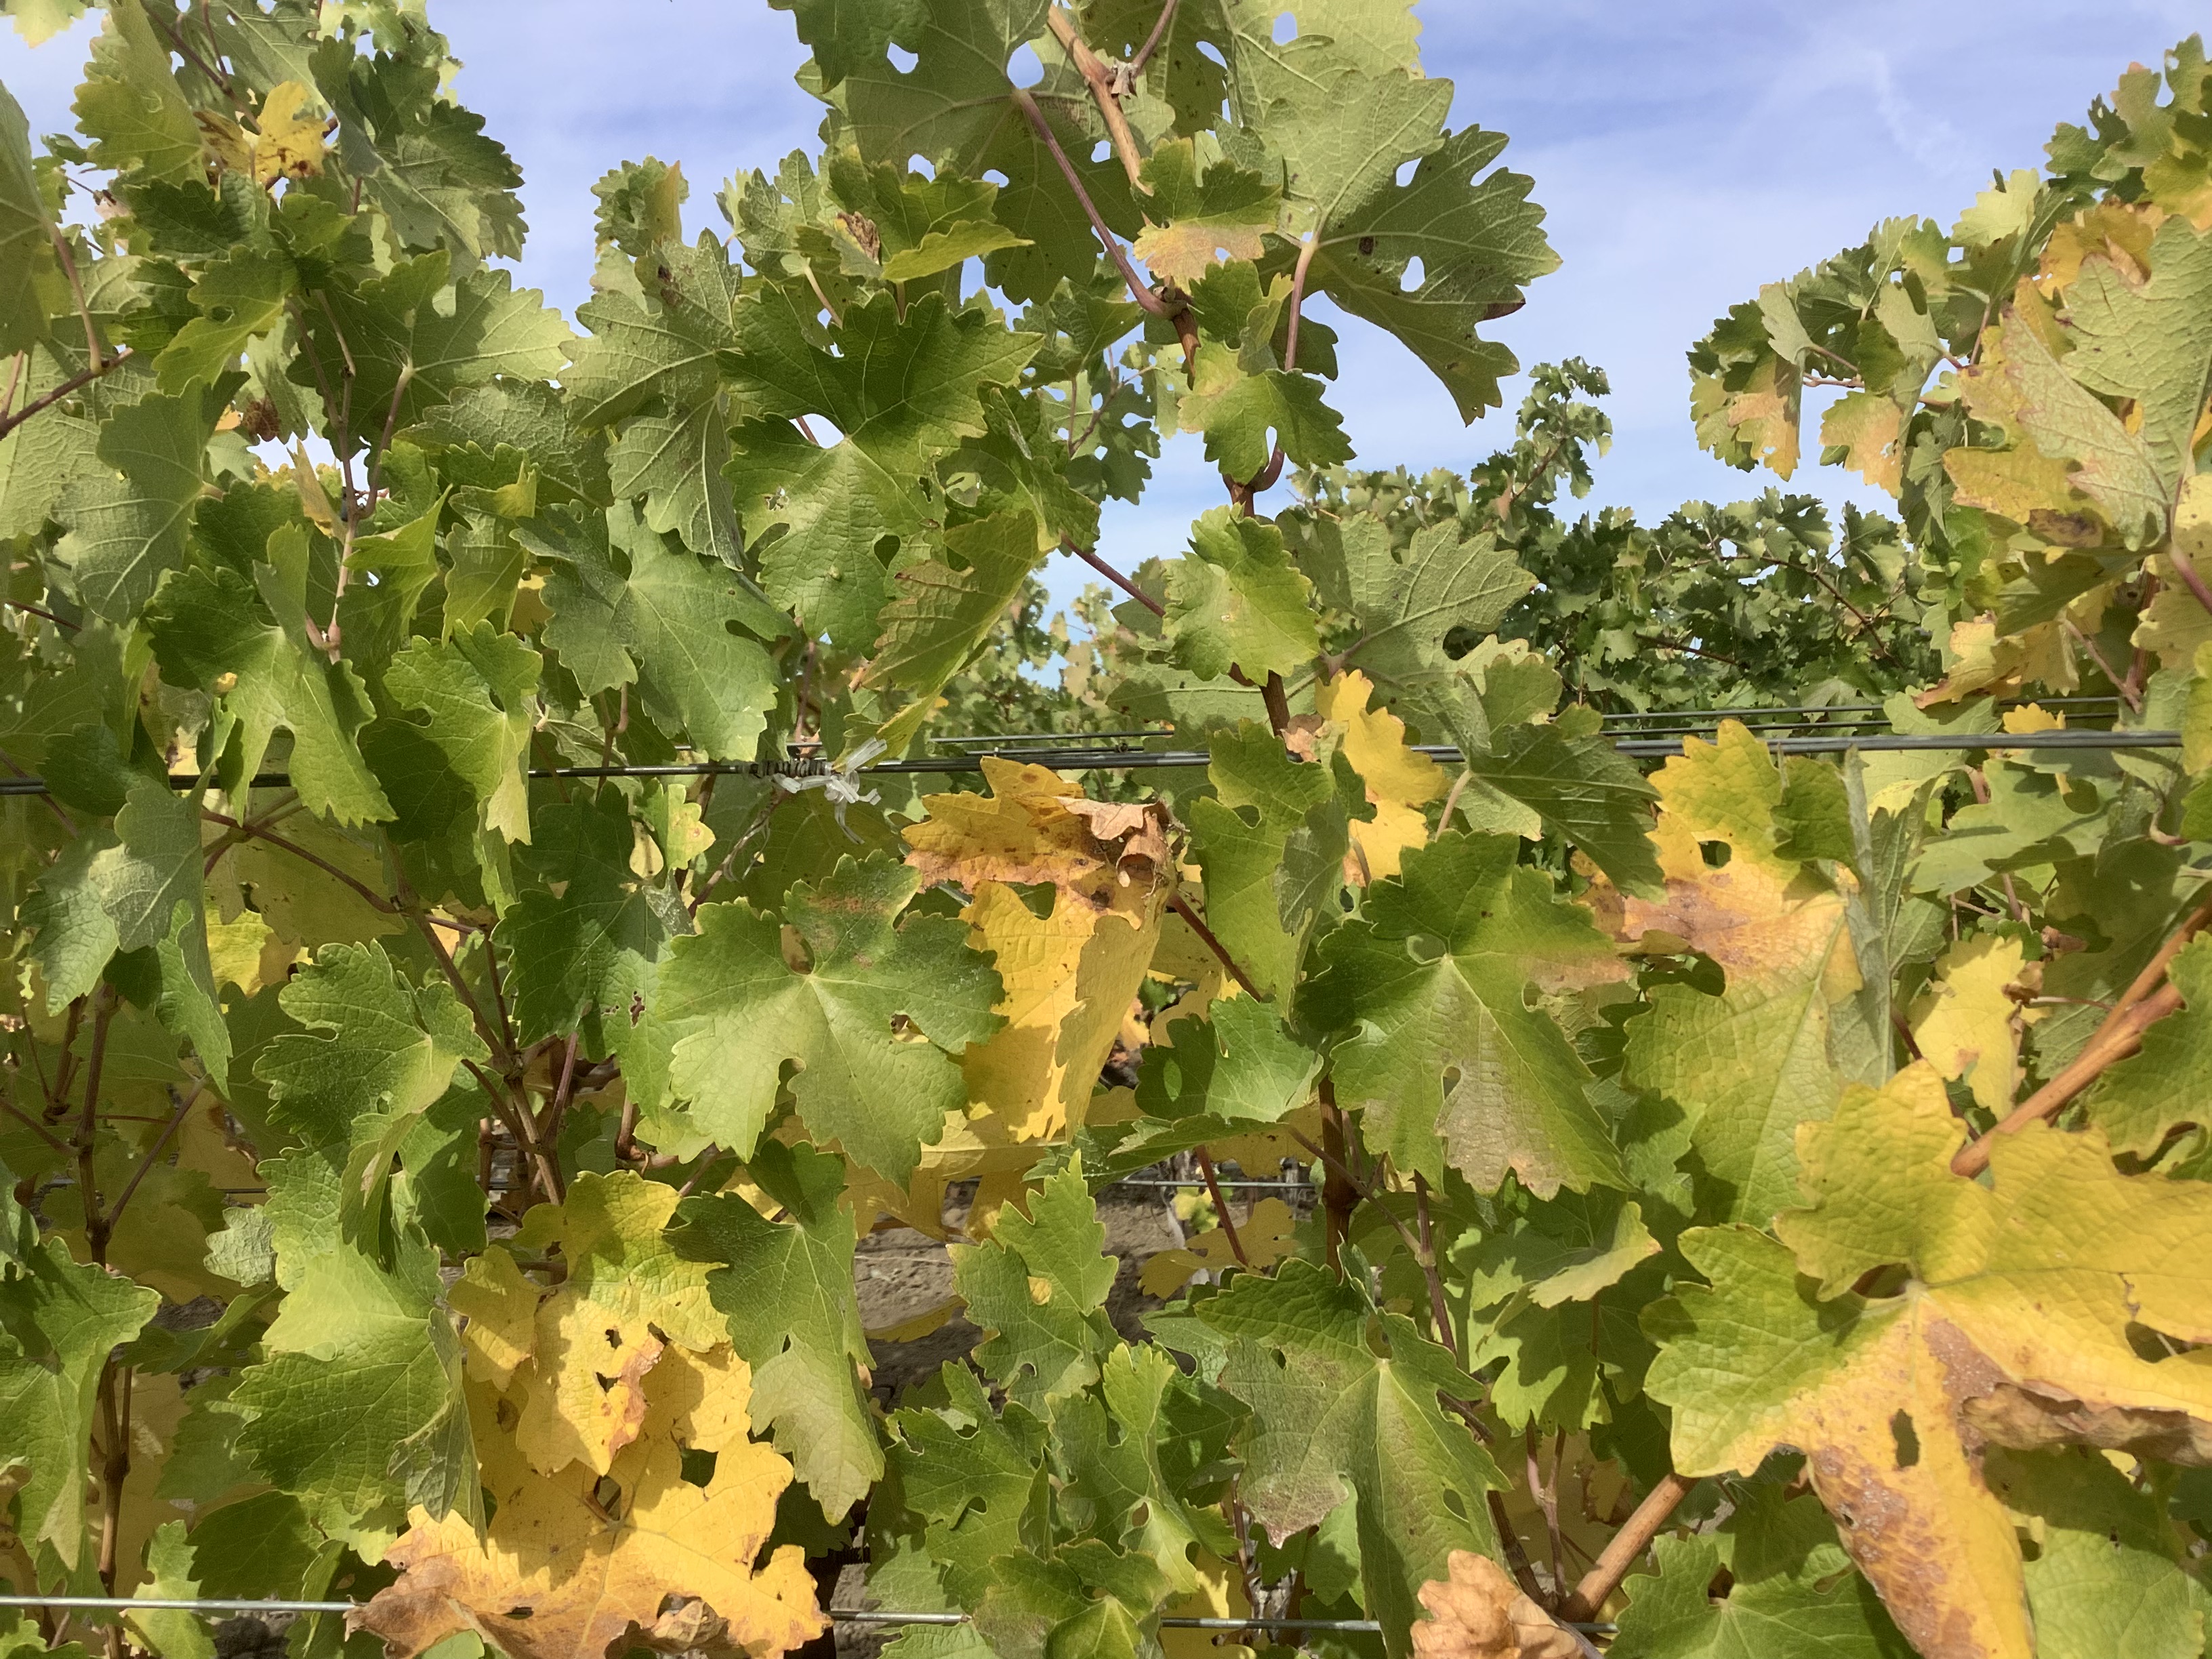
Label: No Virus